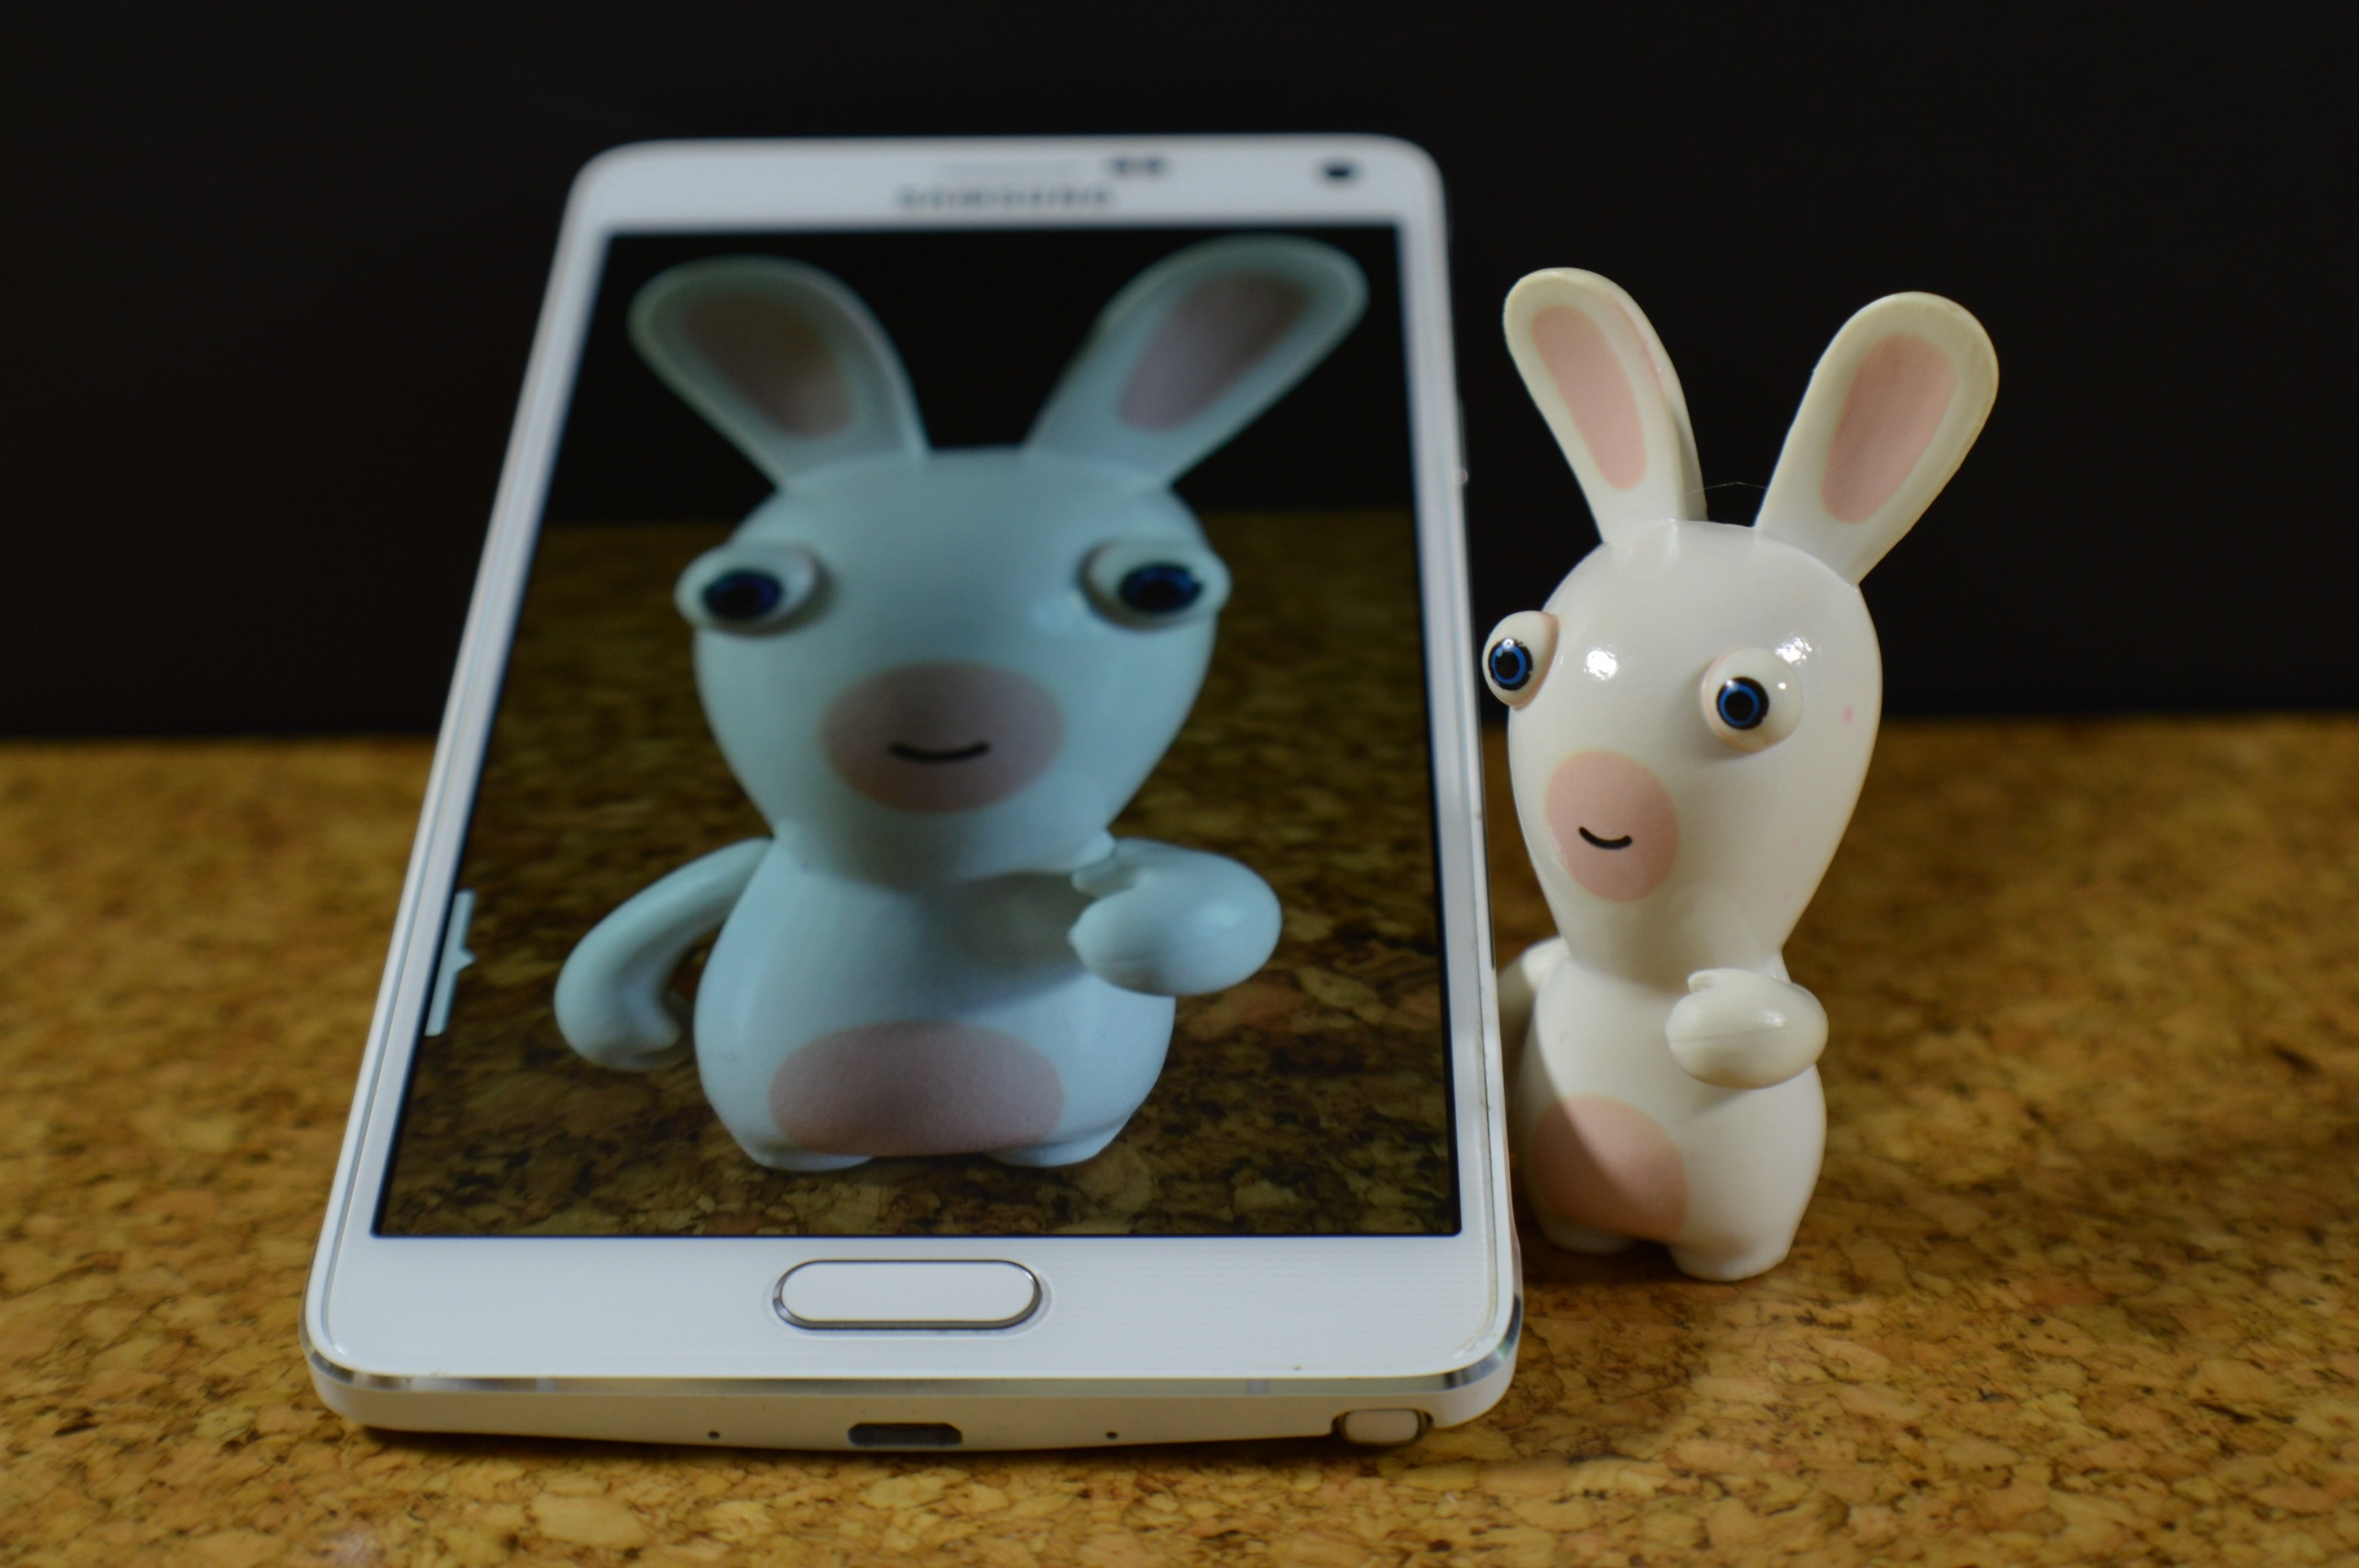
smartphone, white, toy, rabbit, hare, samsung, figurine, funny, stuffed toy, rabits and hares